SS Rushen Castle

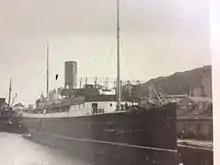
"Rushen Castle" laid up at the Tongue, Douglas, 1946.

In January 1947 "Rushen Castle" was taken under tow to the Belgian port of Ghent, for scrapping.